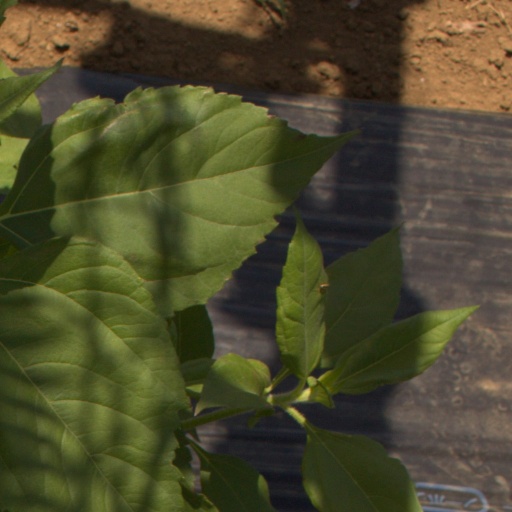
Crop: Jerusalem artichoke